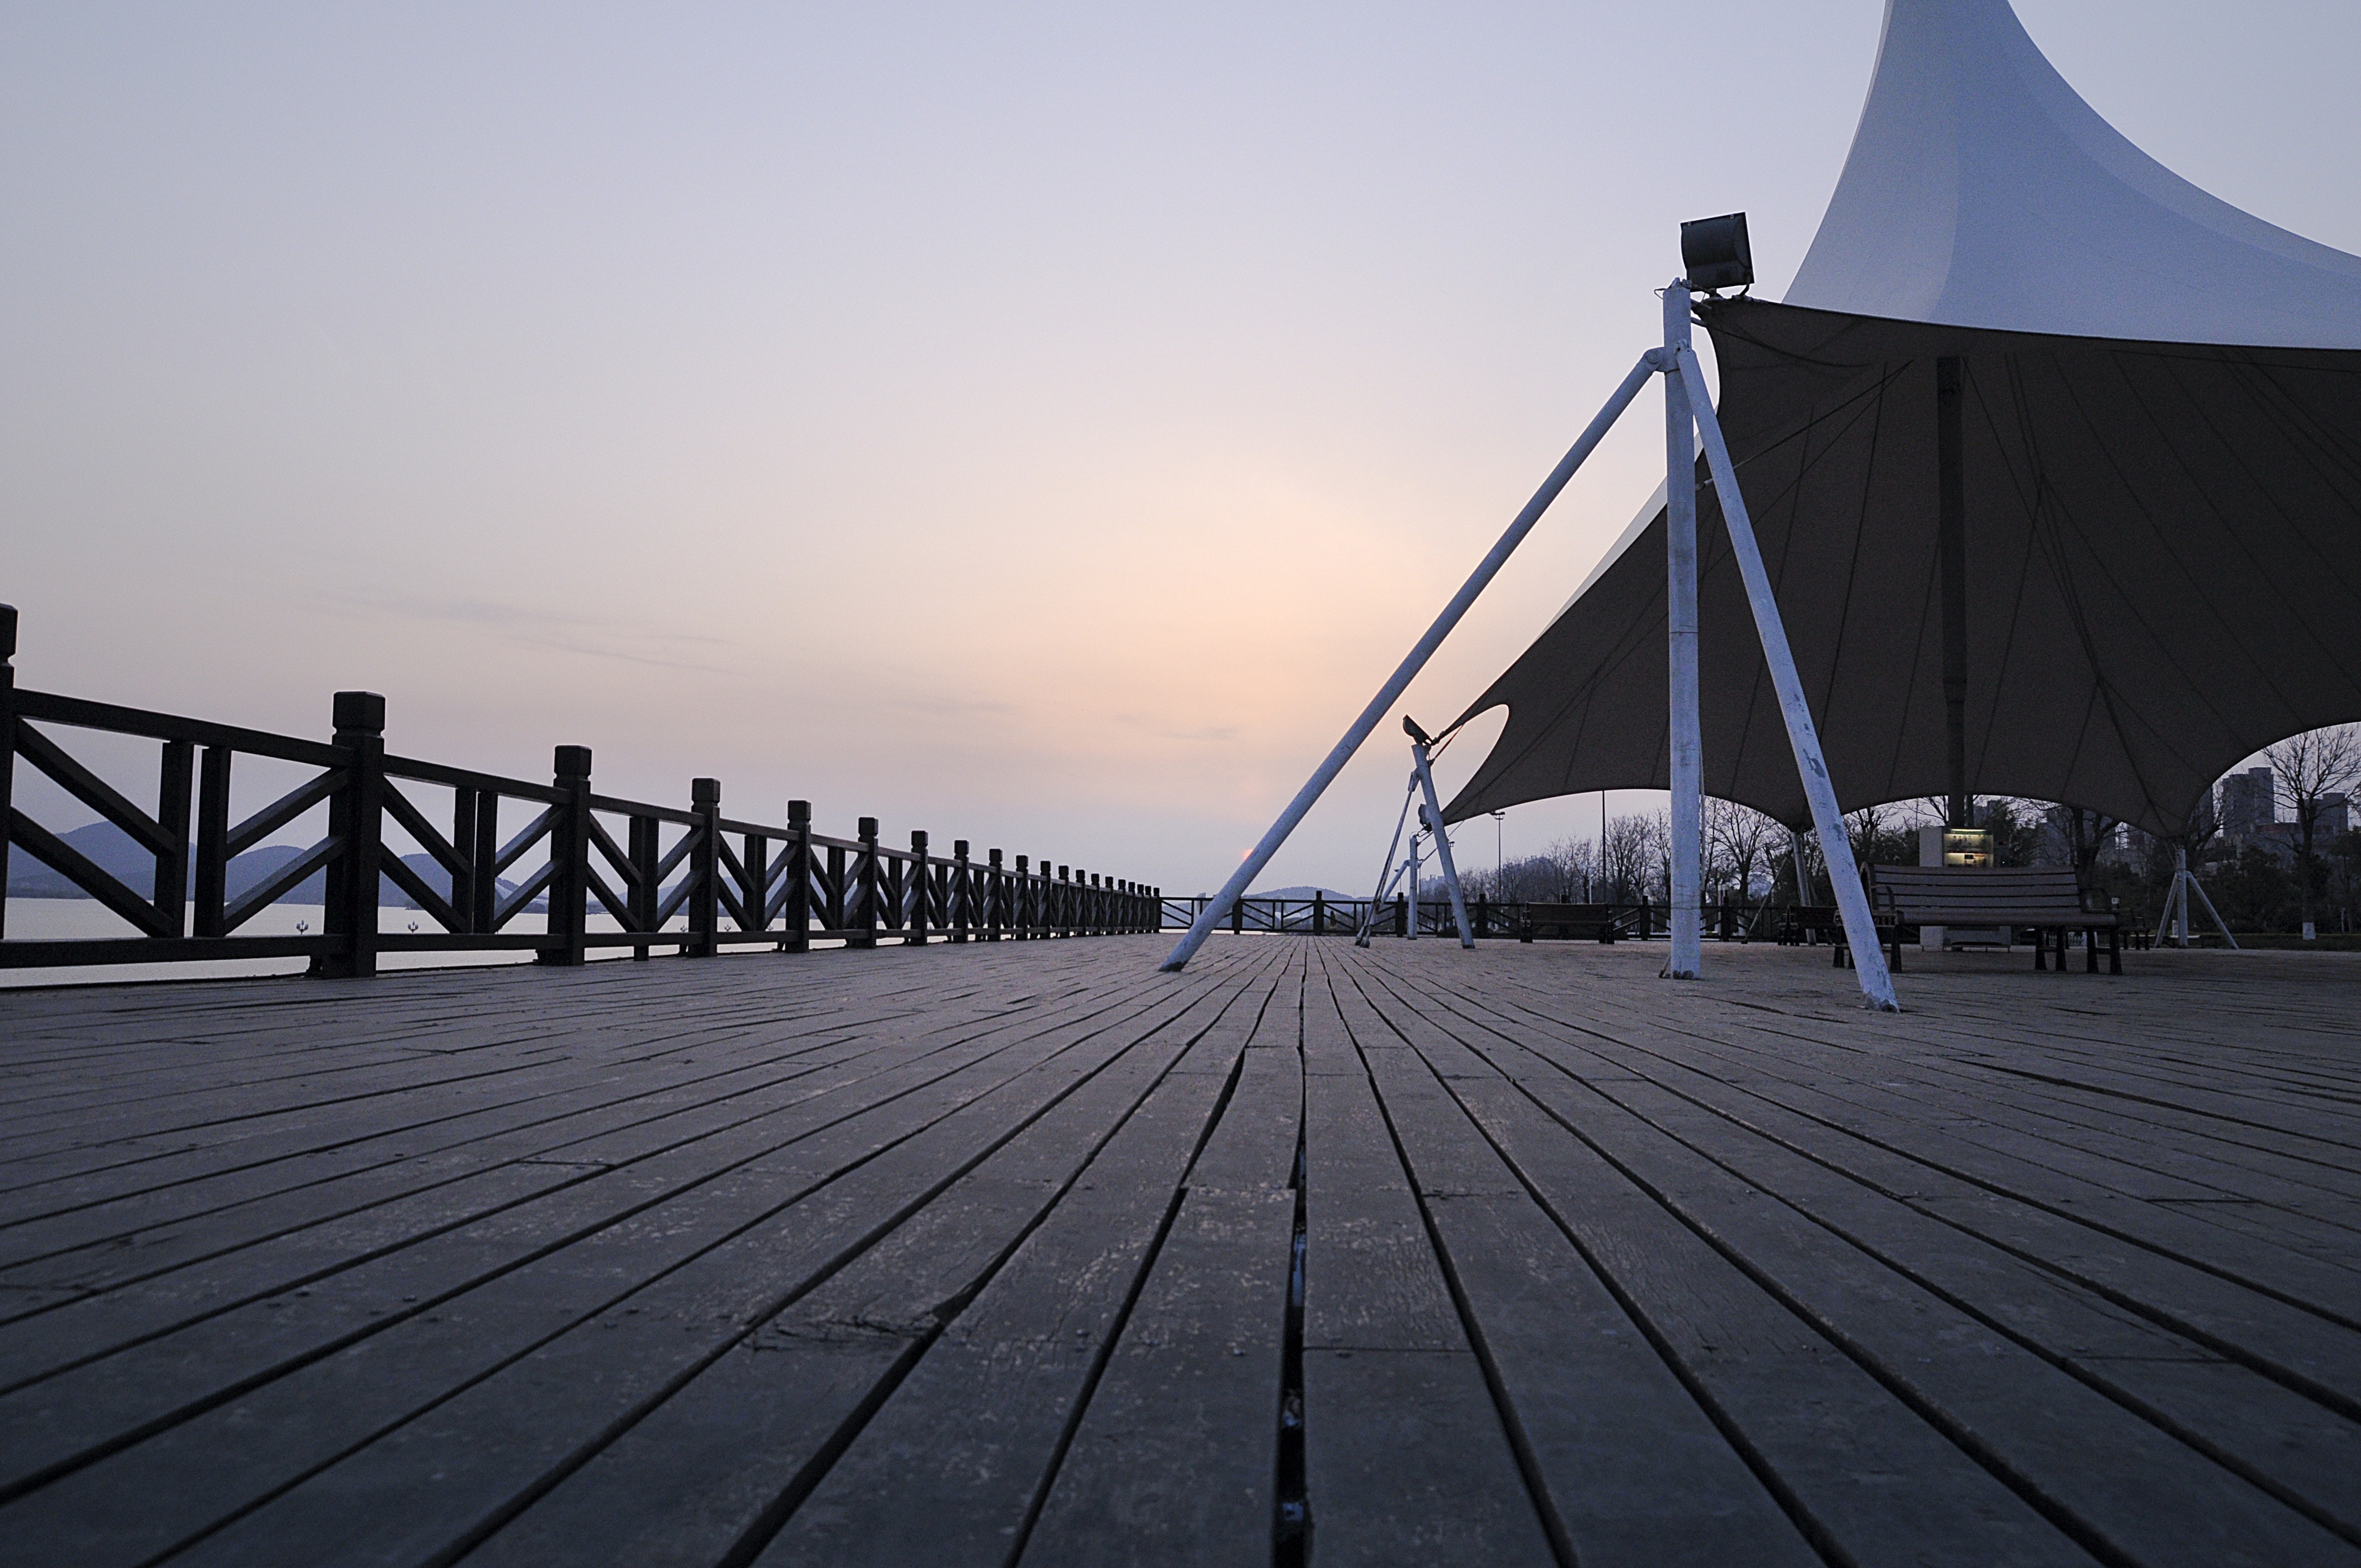
sea, boardwalk, bridge, sunlight, pier, walkway, evening, line, leisure, mucha, next evening